James Basset

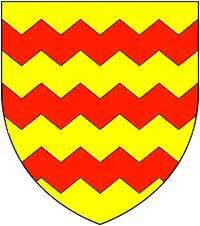
Arms of Basset (ancient) of Umberleigh, Devon and Tehidy, Cornwall: "Barry dancetty of seven or and gules". The family's later "modern" arms were: "Barry wavy of six or and gules", as visible in Heanton Punchardon Church and at Watermouth Castle, Devon

James Basset (1526 – 21 November 1558) was a gentleman from the ancient Devonshire Basset family who became a servant of Stephen Gardiner (c. 1483–1555), Bishop of Winchester, by whom he was nominated MP for Taunton in 1553, for Downton in 1554, both episcopal boroughs. He also served thrice as MP for Devon in 1554, 1555, and 1558. He was a strong adherent to the Catholic faith during the Reformation started by King Henry VIII. After the death of King Edward VI in 1553 and the accession of the Catholic Queen Mary I, he became a courtier to that queen as a gentleman of the Privy Chamber and received many favours from both herself and her consort King Philip II of Spain.